Cayetana Álvarez de Toledo

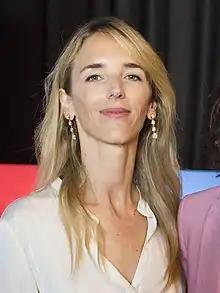
Álvarez de Toledo in 2019

Cayetana Álvarez de Toledo y Peralta-Ramos, 15th Marchioness of Casa Fuerte (born 15 October 1974) is a Spanish journalist, historian, and politician of the People's Party. She has served as Member of the Congress of Deputies since 21 May 2019 for Barcelona and was Spokesperson of her party in Congress until 21 August 2020. She is of Spanish and French-Argentine descent.